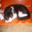
Label: cat